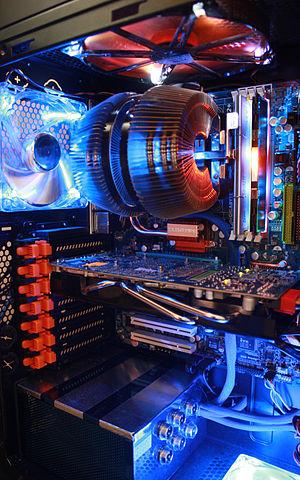
Un ordinateur est un système de traitement de l'information programmable tel que défini par Turing et qui fonctionne par la lecture séquentielle d'un ensemble d'instructions, organisées en programmes, qui lui font exécuter des opérations logiques et arithmétiques. Sa structure physique actuelle fait que toutes les opérations reposent sur la logique binaire et sur des nombres formés à partir de chiffres binaires. Dès sa mise sous tension, un ordinateur exécute, l'une après l'autre, des instructions qui lui font lire, manipuler, puis réécrire un ensemble de données déterminées par une mémoire morte d'amorçage. Des tests et des sauts conditionnels permettent de passer à l'instruction suivante et donc d'agir différemment en fonction des données ou des nécessités du moment ou de l'environnement.